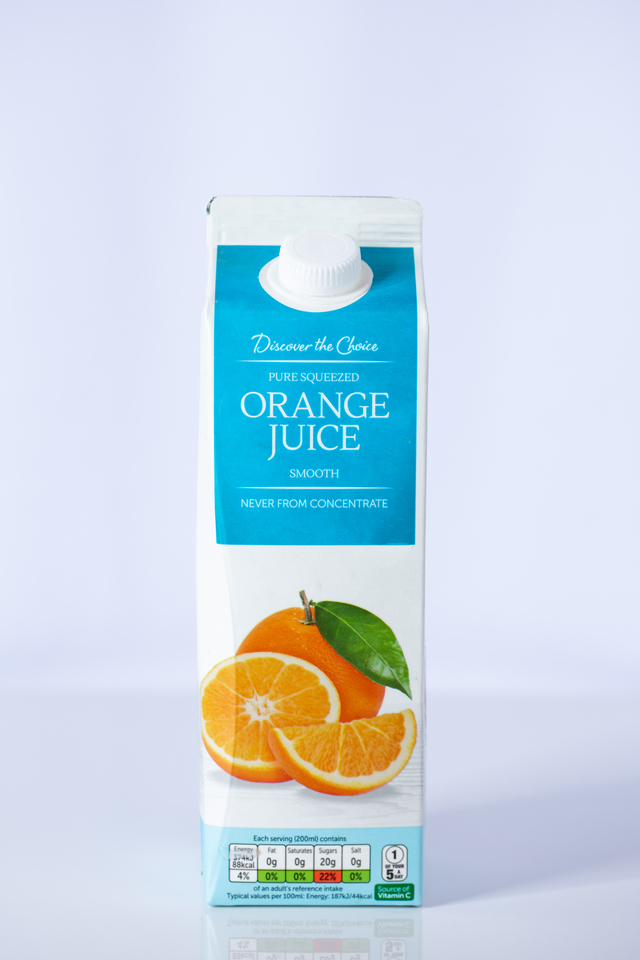
Waste category: cardboard